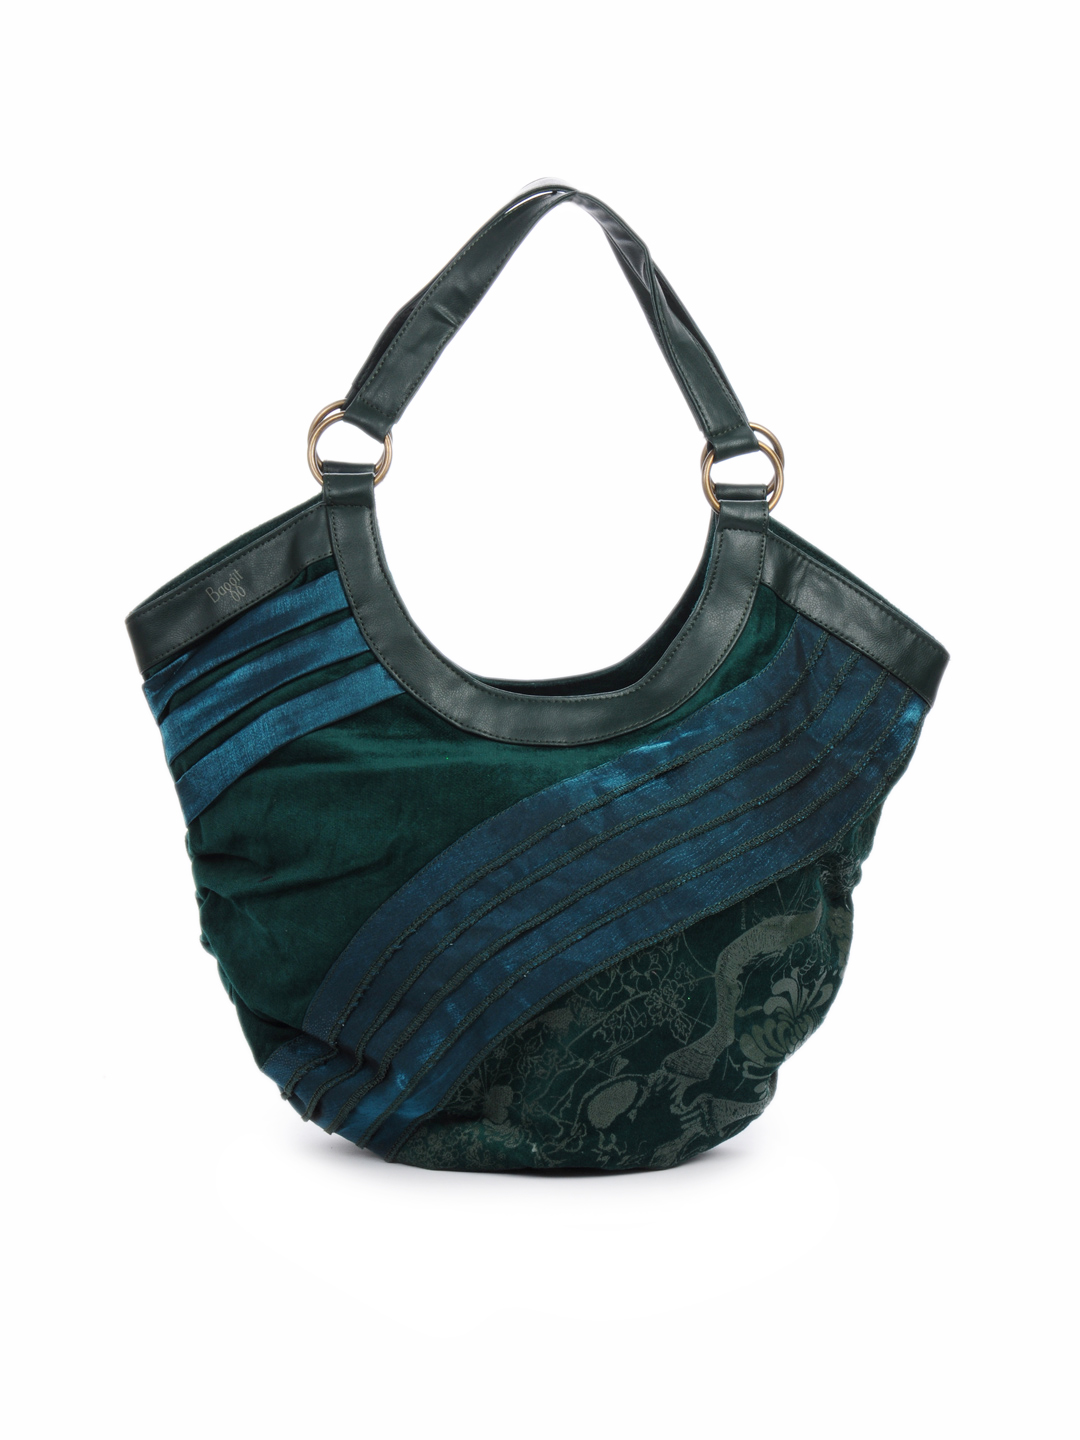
Baggit Women Flare Hoor Green Handbag
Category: Accessories / Bags / Handbags
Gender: Women
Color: Green
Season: Winter 2015
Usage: Casual